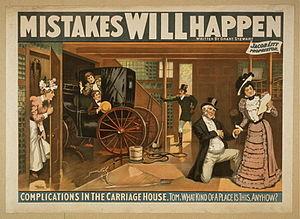
Tableau d'une remise
En architecture, une remise est un édifice où étaient remisés les véhicules, à l'époque de la traction animale. On parlait parfois encore de remise au début du XXᵉ siècle dans certains domaines utilisant des véhicules motorisés. Ce terme est encore utilisé par les sapeurs-pompiers.